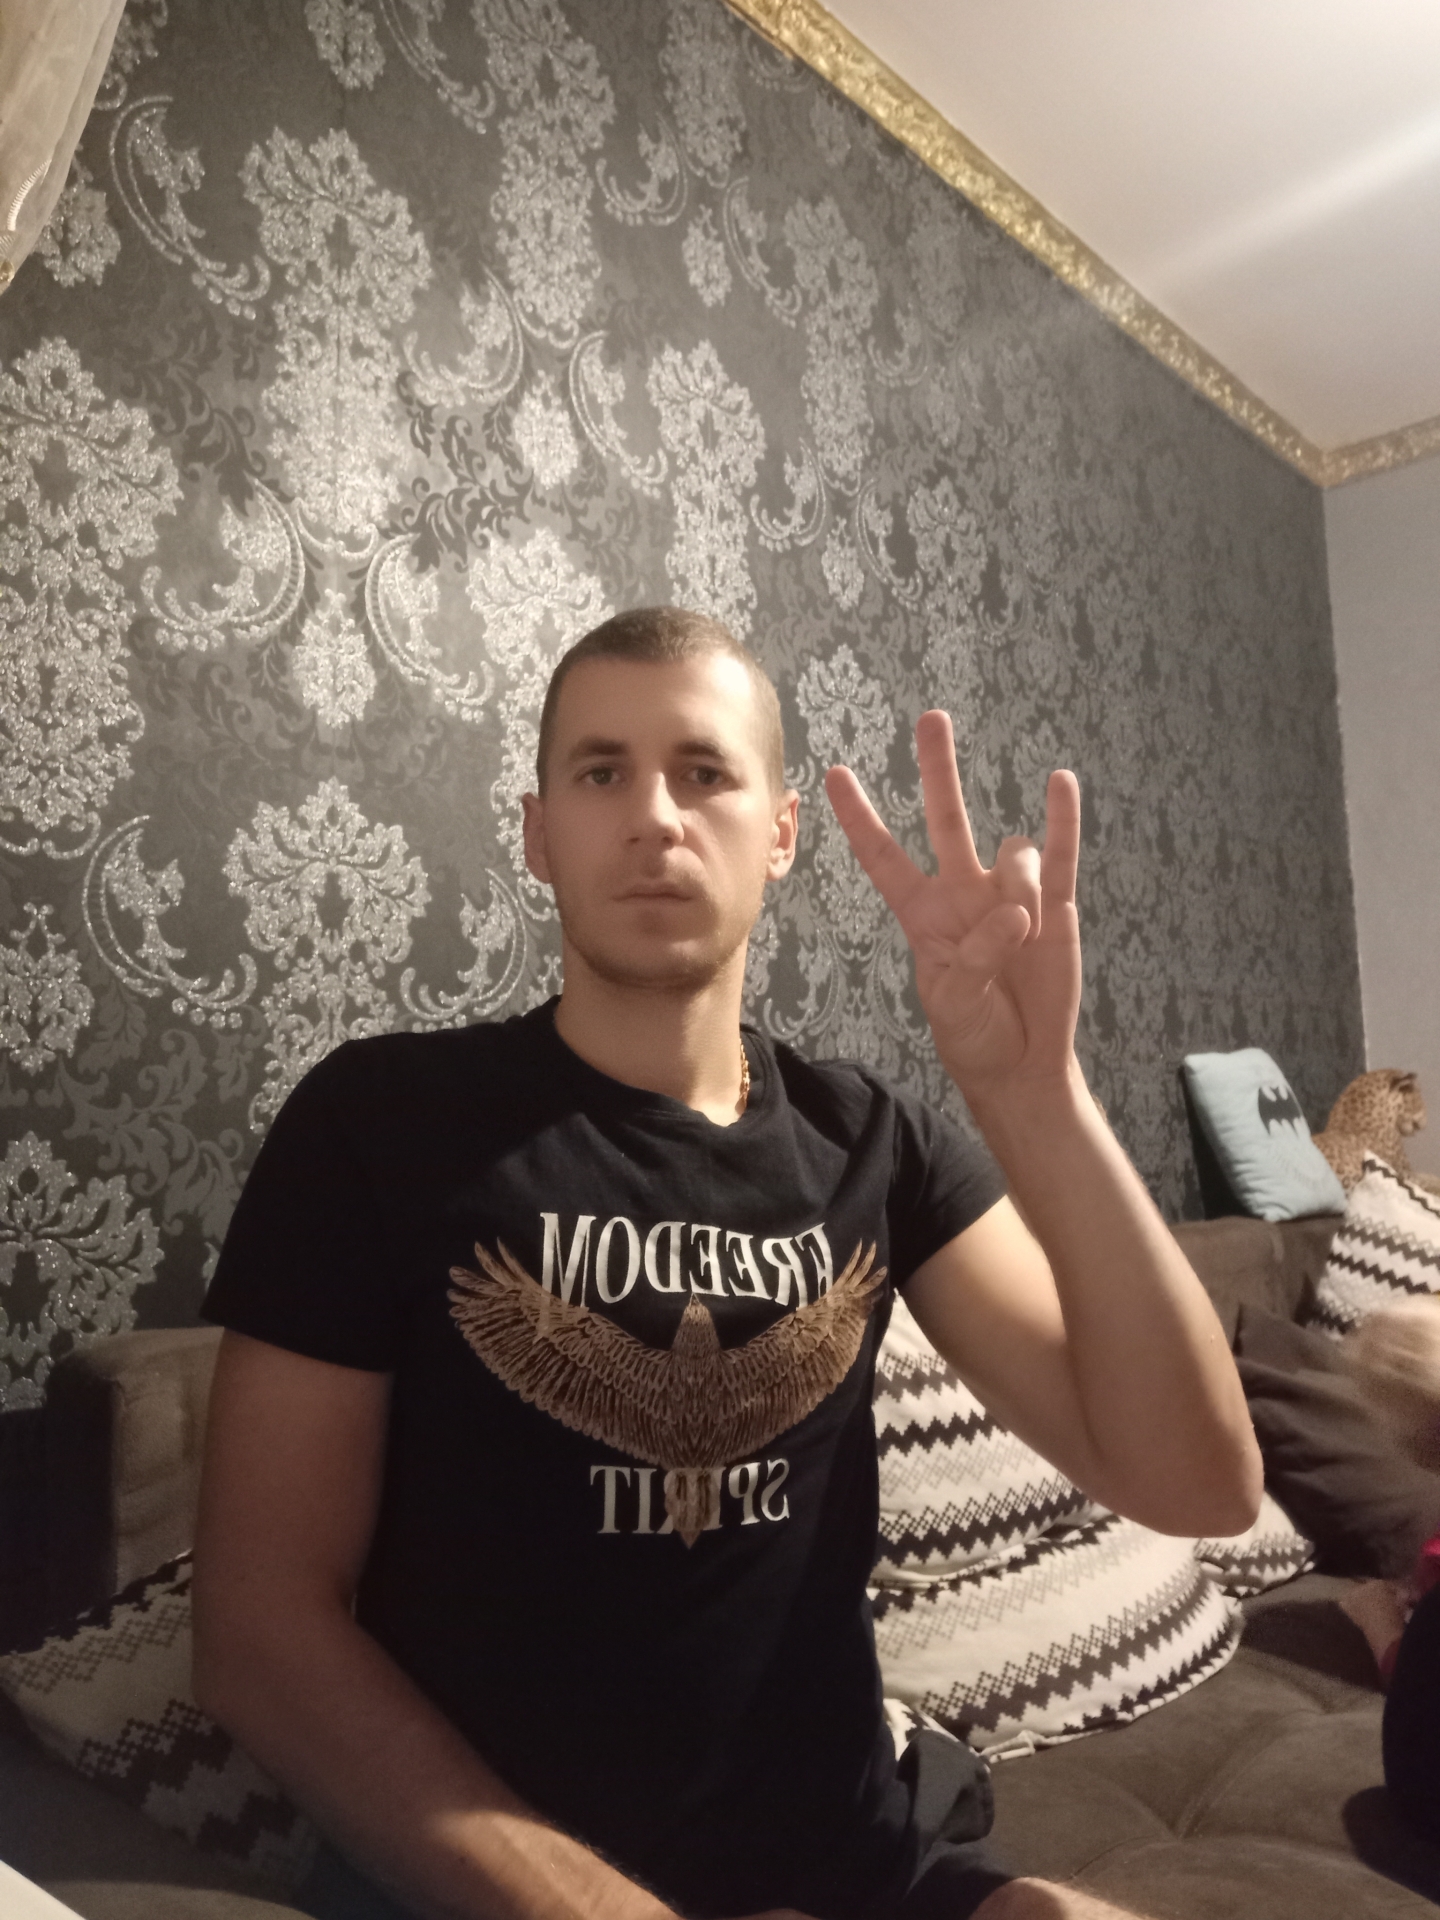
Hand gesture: three3